The World Republic of Letters

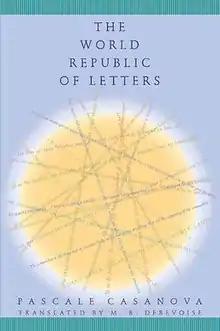
Cover of the English-language paperback edition

The World Republic of Letters is a 1999 book by French literary critic Pascale Casanova. Published in English translation in 2004, the book was hailed as an important text that applied the sociological concepts developed by Pierre Bourdieu to an analysis of the world literary system by which books are written and consecrated as important works of literature, an economy of prestige that centers on Paris as the world literary capital.